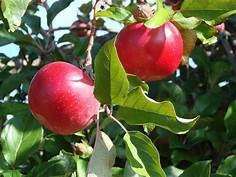
Label: apple